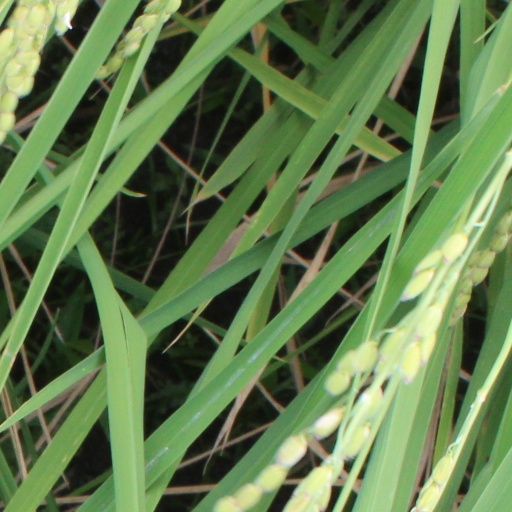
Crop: rice